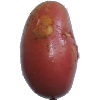
Label: Potato Red Washed 1